1972 ambush of Juan Ponce Enrile

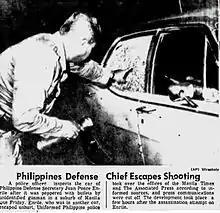
Juan Ponce Enrile's bullet-riddled car

On the evening of September 22, 1972, news reports were full of accounts that the car of Defense Minister Enrile had been attacked near the upscale Wack Wack subdivision in Mandaluyong. Witnesses had reported hearing gunshots, and then seeing a bullet riddled car on the road after the sound of gunfire had ceased. Further reports during that evening no longer came out, because martial law was implemented in the minutes leading up to midnight. Various conflicting accounts of that eventing's events have surfaced over the years, including a diary recollection by Ferdinand Marcos, a witness account by Wack Wack resident Oscar Lopez, and two conflicting accounts by Enrile himself.